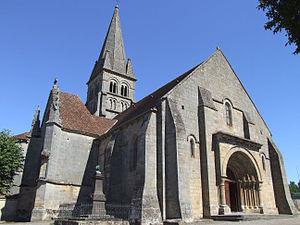
Bourbon-l'Archambault - Eglise Saint-Georges
Bourbon-l'Archambault est une commune française, située dans le département de l'Allier en région Auvergne-Rhône-Alpes. Elle est le cœur historique de l'ancienne province du Bourbonnais.
Cet article recense les monuments historiques français classés en 1846.
L'église Saint-Georges est une église catholique située à Bourbon-l'Archambault, en France.